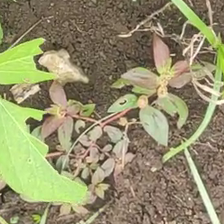
Weed species: Choti_dudhi_(Euphorbia_hirta)